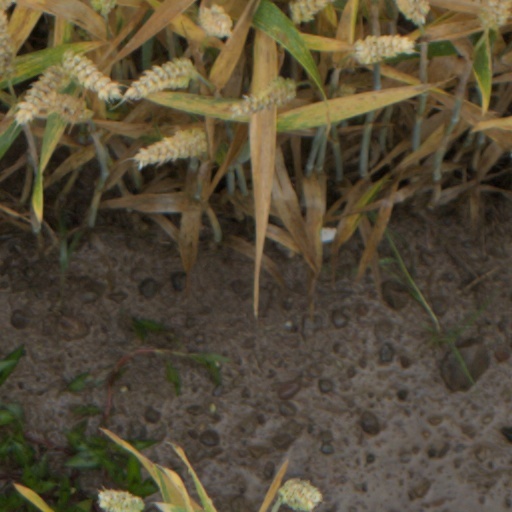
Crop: wheat